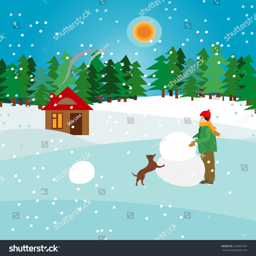
boy with his dog sculpt a snowman on the background of the house and the forest .